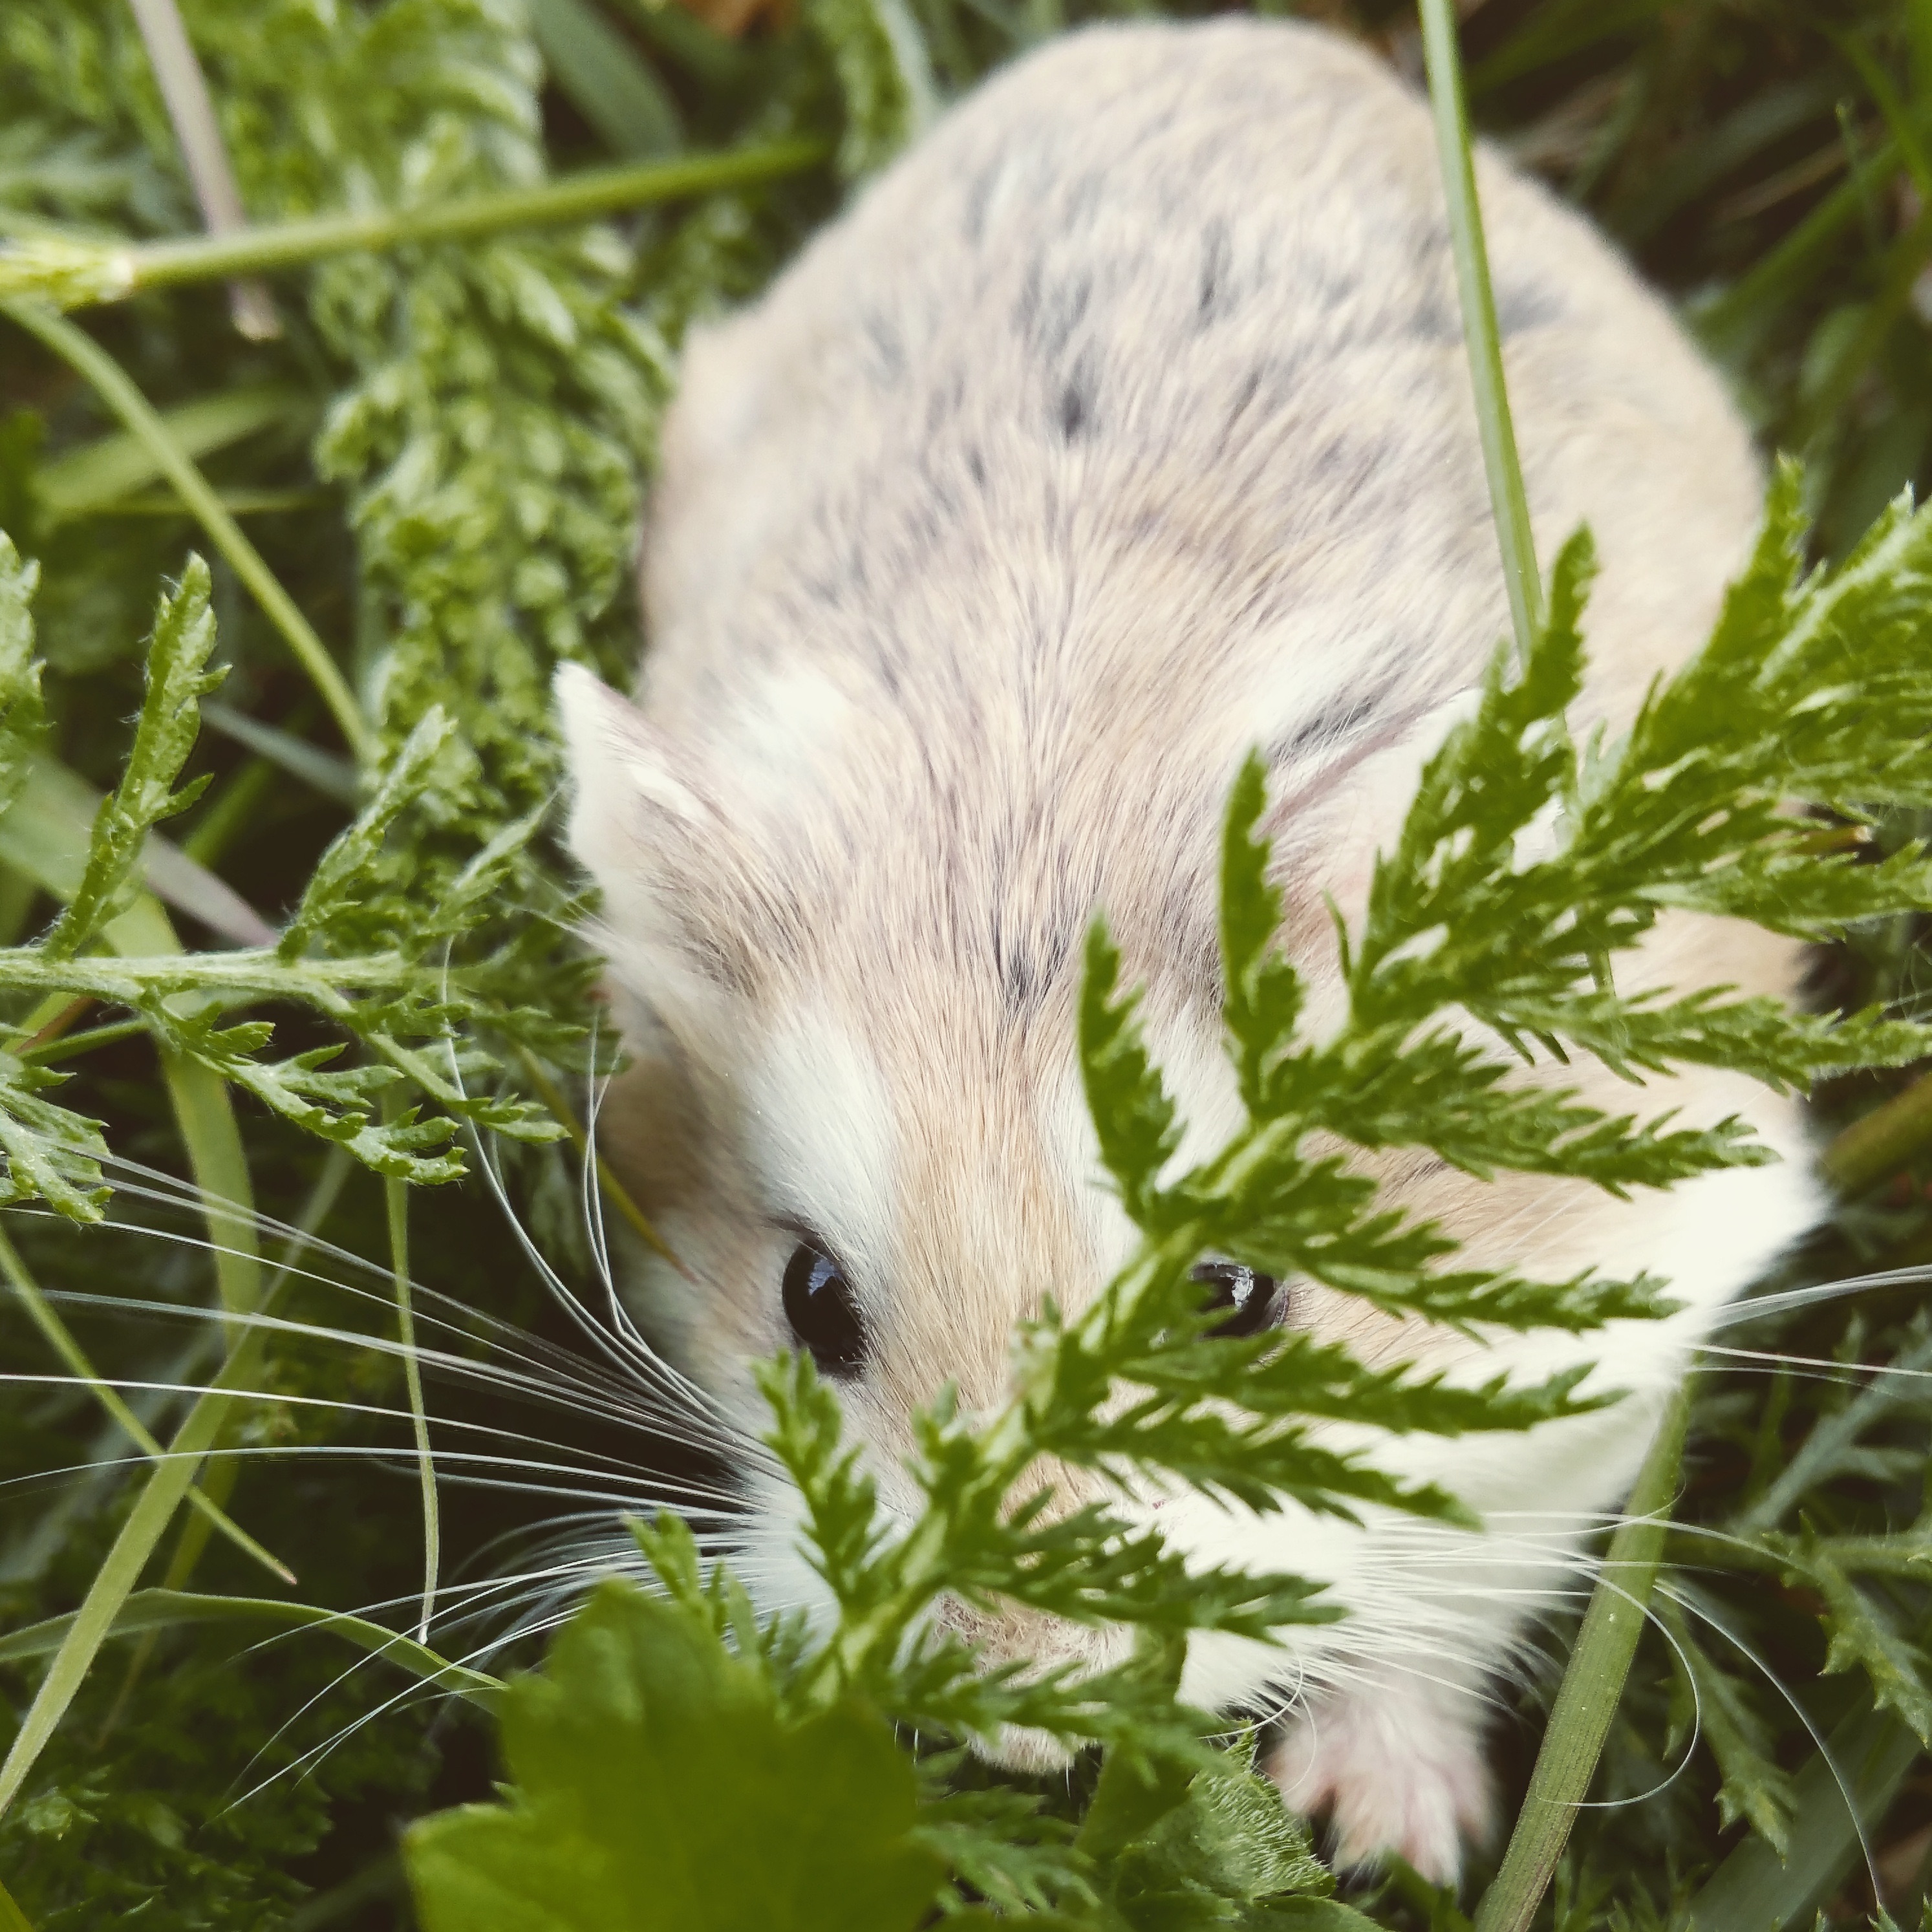
nature, grass, wildlife, mammal, fauna, vertebrate